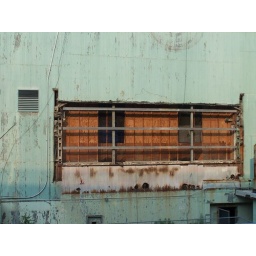
I was so impressed by the colors of the rusty green iron that I dreamt about this wall.